Historic house architecture in Morocco

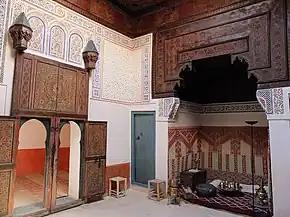
Restored historic apartment in the Mouassine Museum in Marrakesh, with examples of carved and painted decoration in wood and stucco

Traditional houses in Morocco are usually centered around a large internal courtyard, the , and are characterized by a focus on interior decoration rather than on external appearance. The houses of wealthy residents featured decoration typical of Moroccan architecture and medieval Moorish architecture, including carved and painted wood, carved stucco, and "zellij" (mosaic tilework). The center of larger houses could also be occupied by a riad garden, particularly in places like Marrakesh where more space was available.